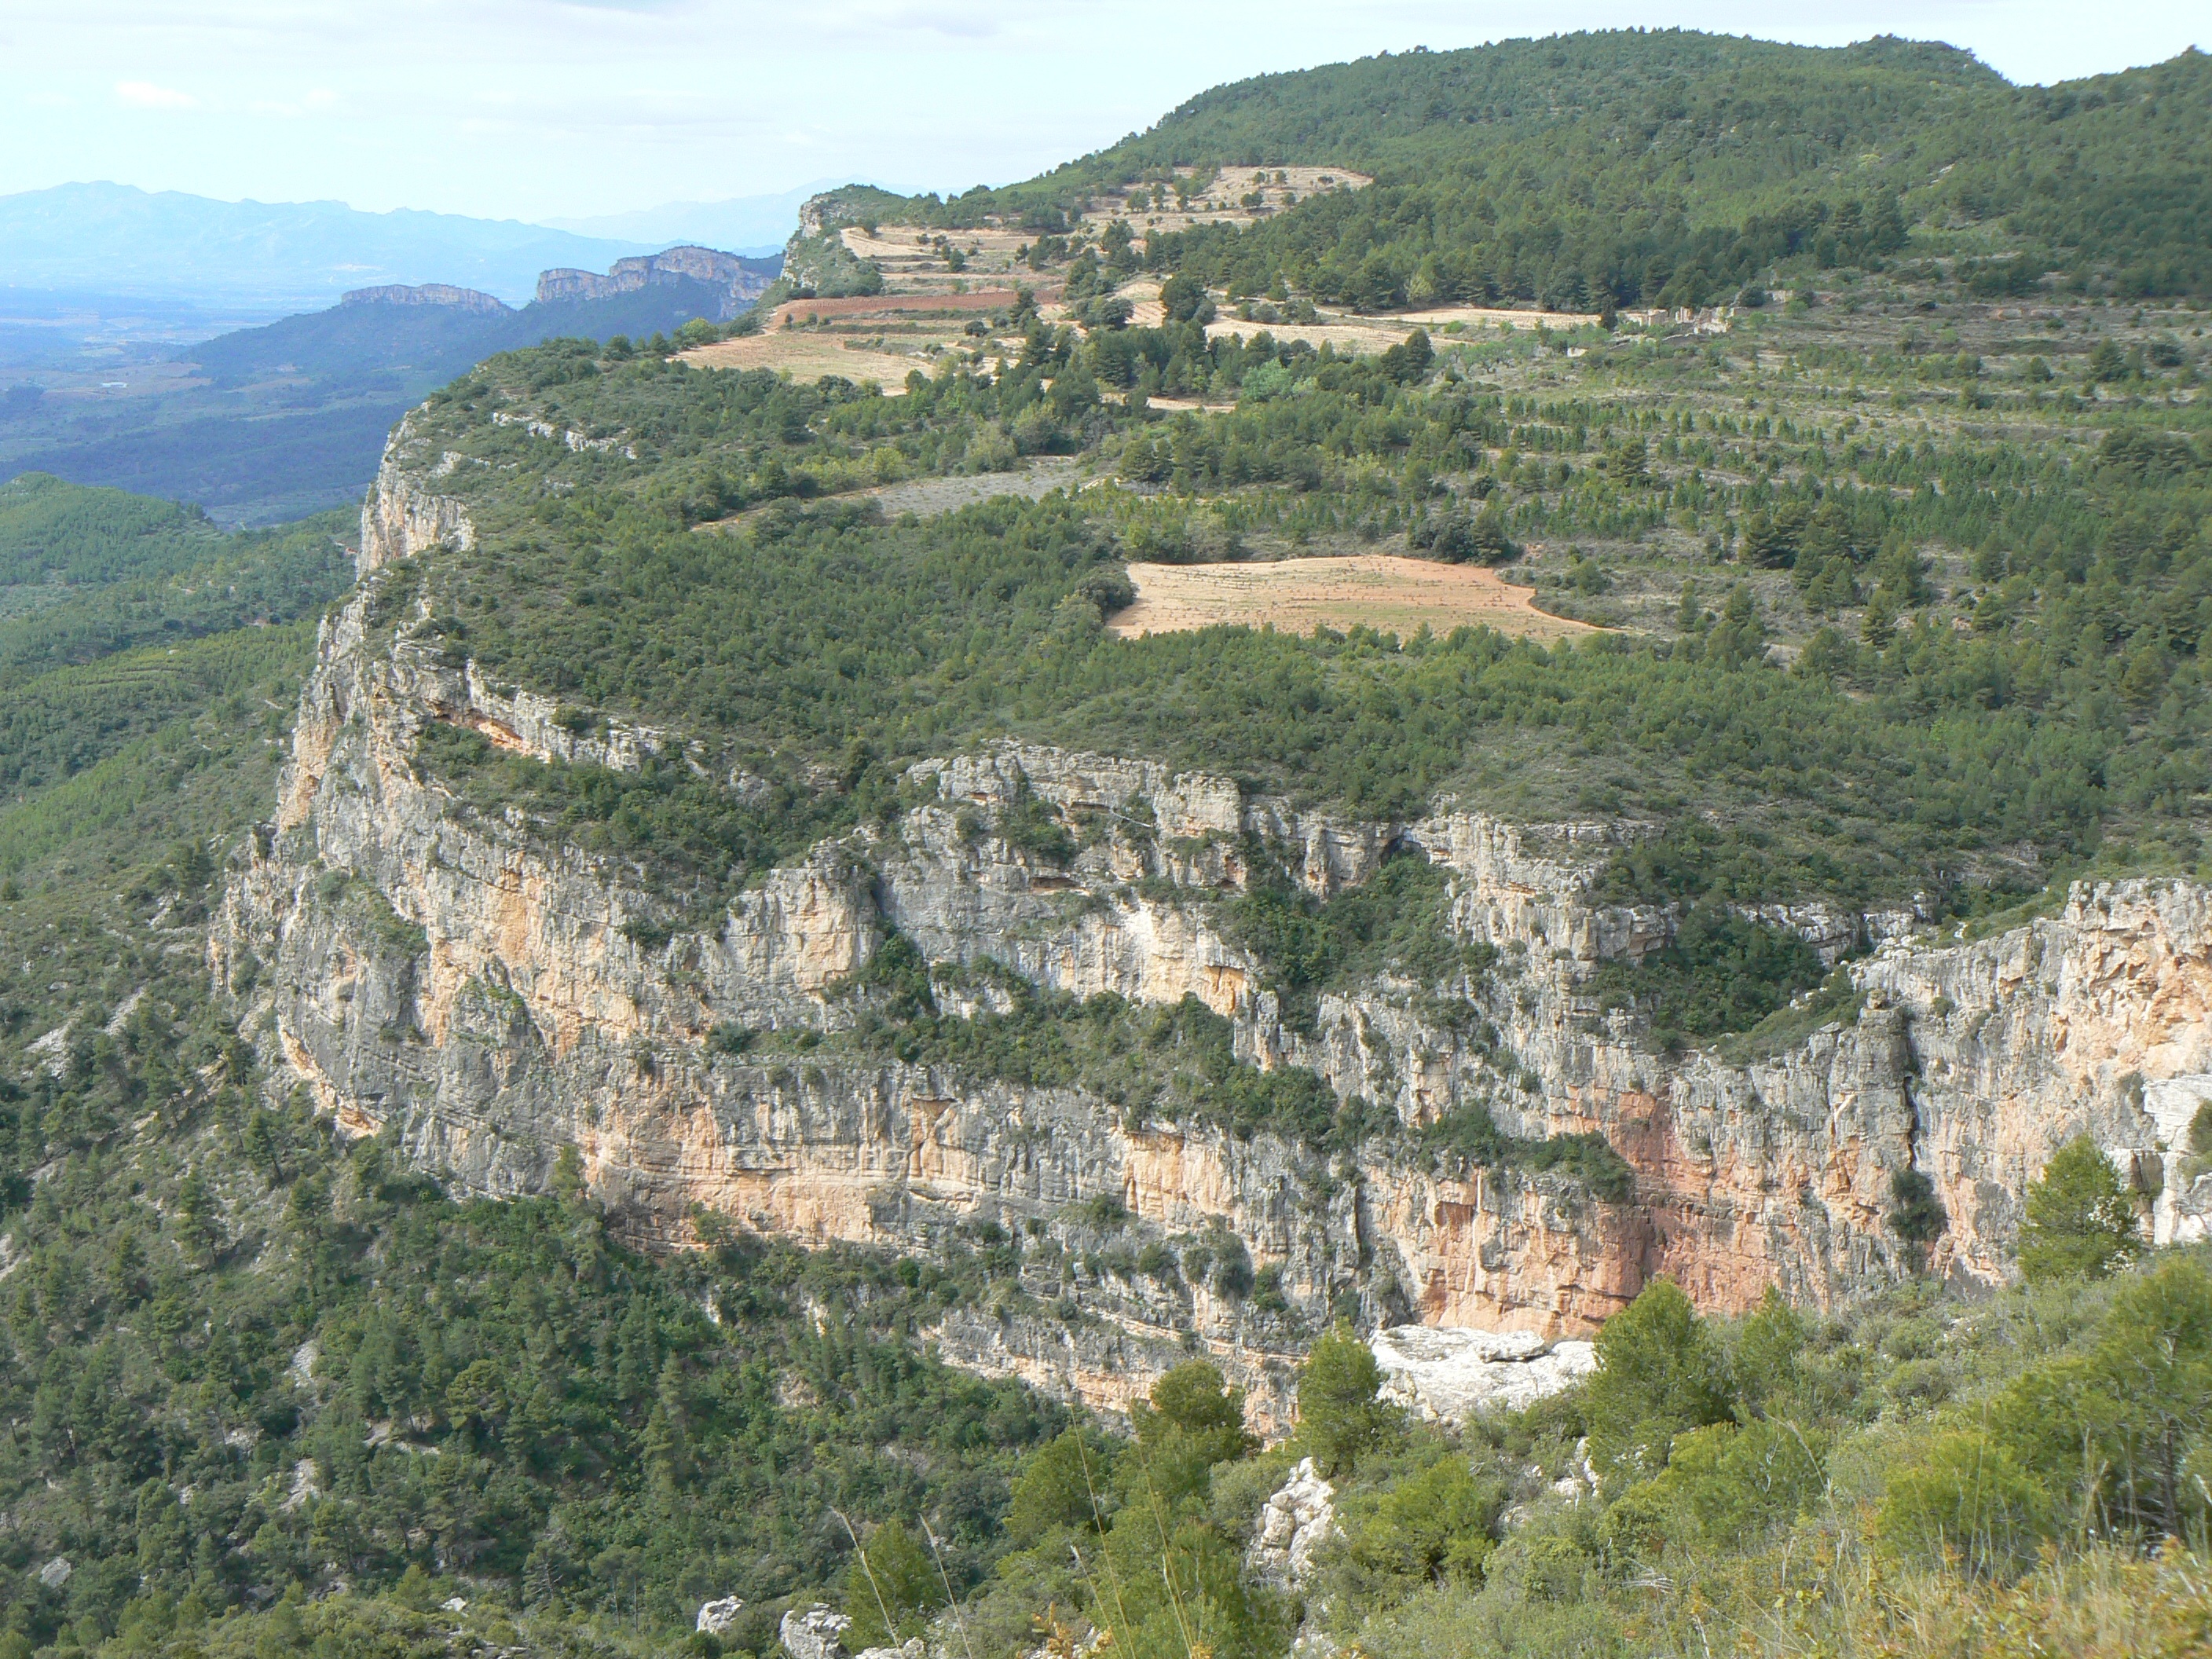
mountain, trail, valley, formation, cliff, canyon, terrain, ridge, geology, badlands, plateau, escarpment, ecosystem, wadi, landform, montsant, priorat, geographical feature